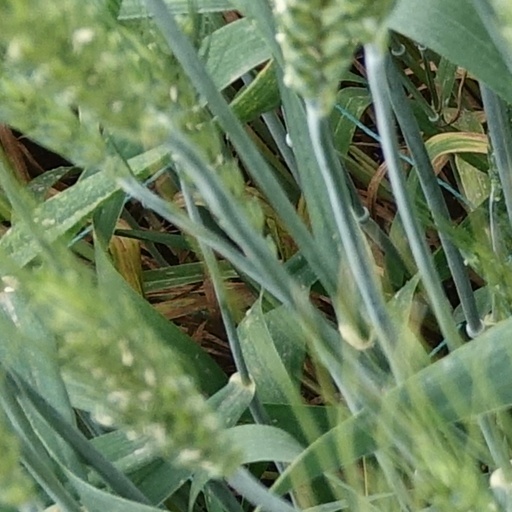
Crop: wheat